Question: Please indicate a possible affordance area of hold_cup that can be used for holding
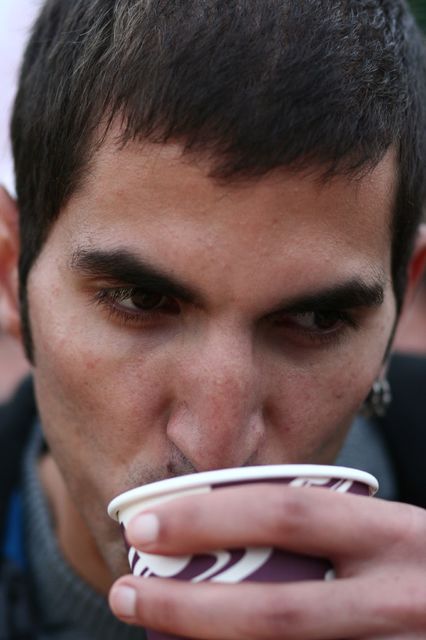
Answer: [97.5, 444.5, 389.5, 637.5]